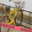
Label: bicycle